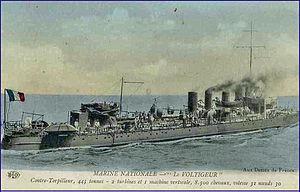
Destroyer Le Voltigeur (1908)
La classe Voltigeur fut la huitième classe de destroyers contre-torpilleurs construite pour la Marine nationale française entre 1908 et 1911. Elle fut réalisée sur les chantiers navals français de Nantes et Bordeaux.